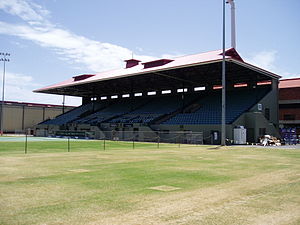
Australasian Championships 1910
Memorial Drive i Adelaide
Memorial Drive
Australasian Championships 1910 var den sjette udgave af Australasian Championships, som senere udviklede sig til den nuværende grand slam-turnering Australian Open. Mesterskabet blev spillet udendørs på græsbaner på Memorial Drive i Adelaide, Australien i perioden 15. - 19. marts 1910, og Adelaide var værtsby for mesterskabet for første gang.